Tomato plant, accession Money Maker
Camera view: tilt-top (135 deg); turntable rotation: 0 degrees
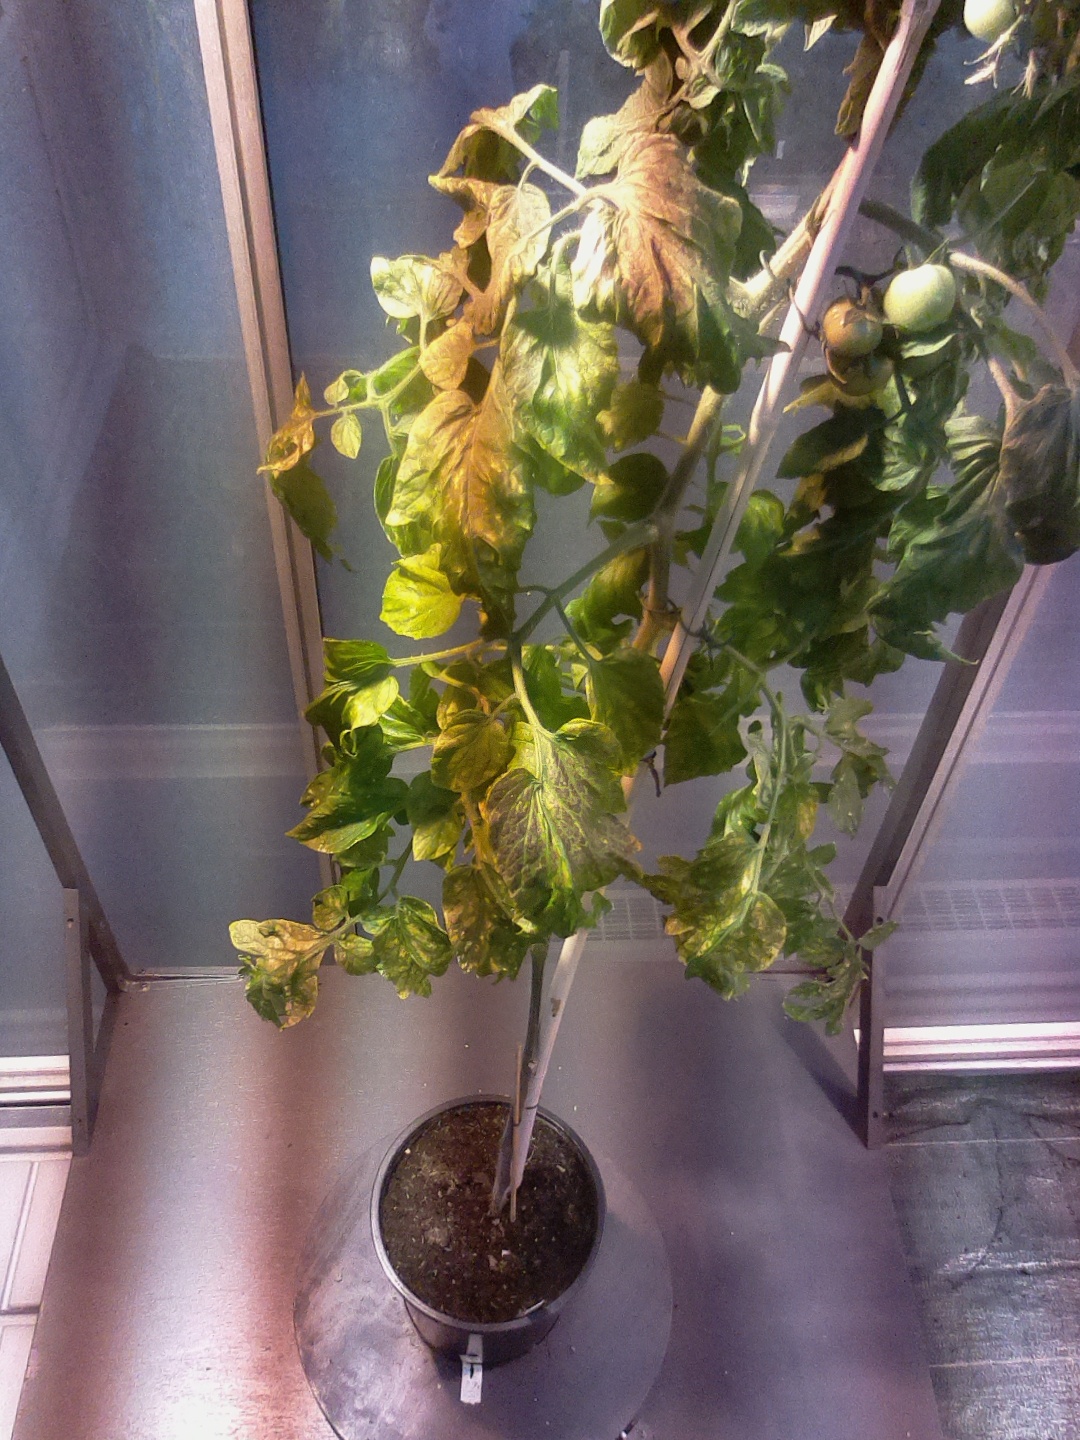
BBCH growth stage 74: 40%-50% of final fruit size